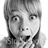
Emotion: surprise